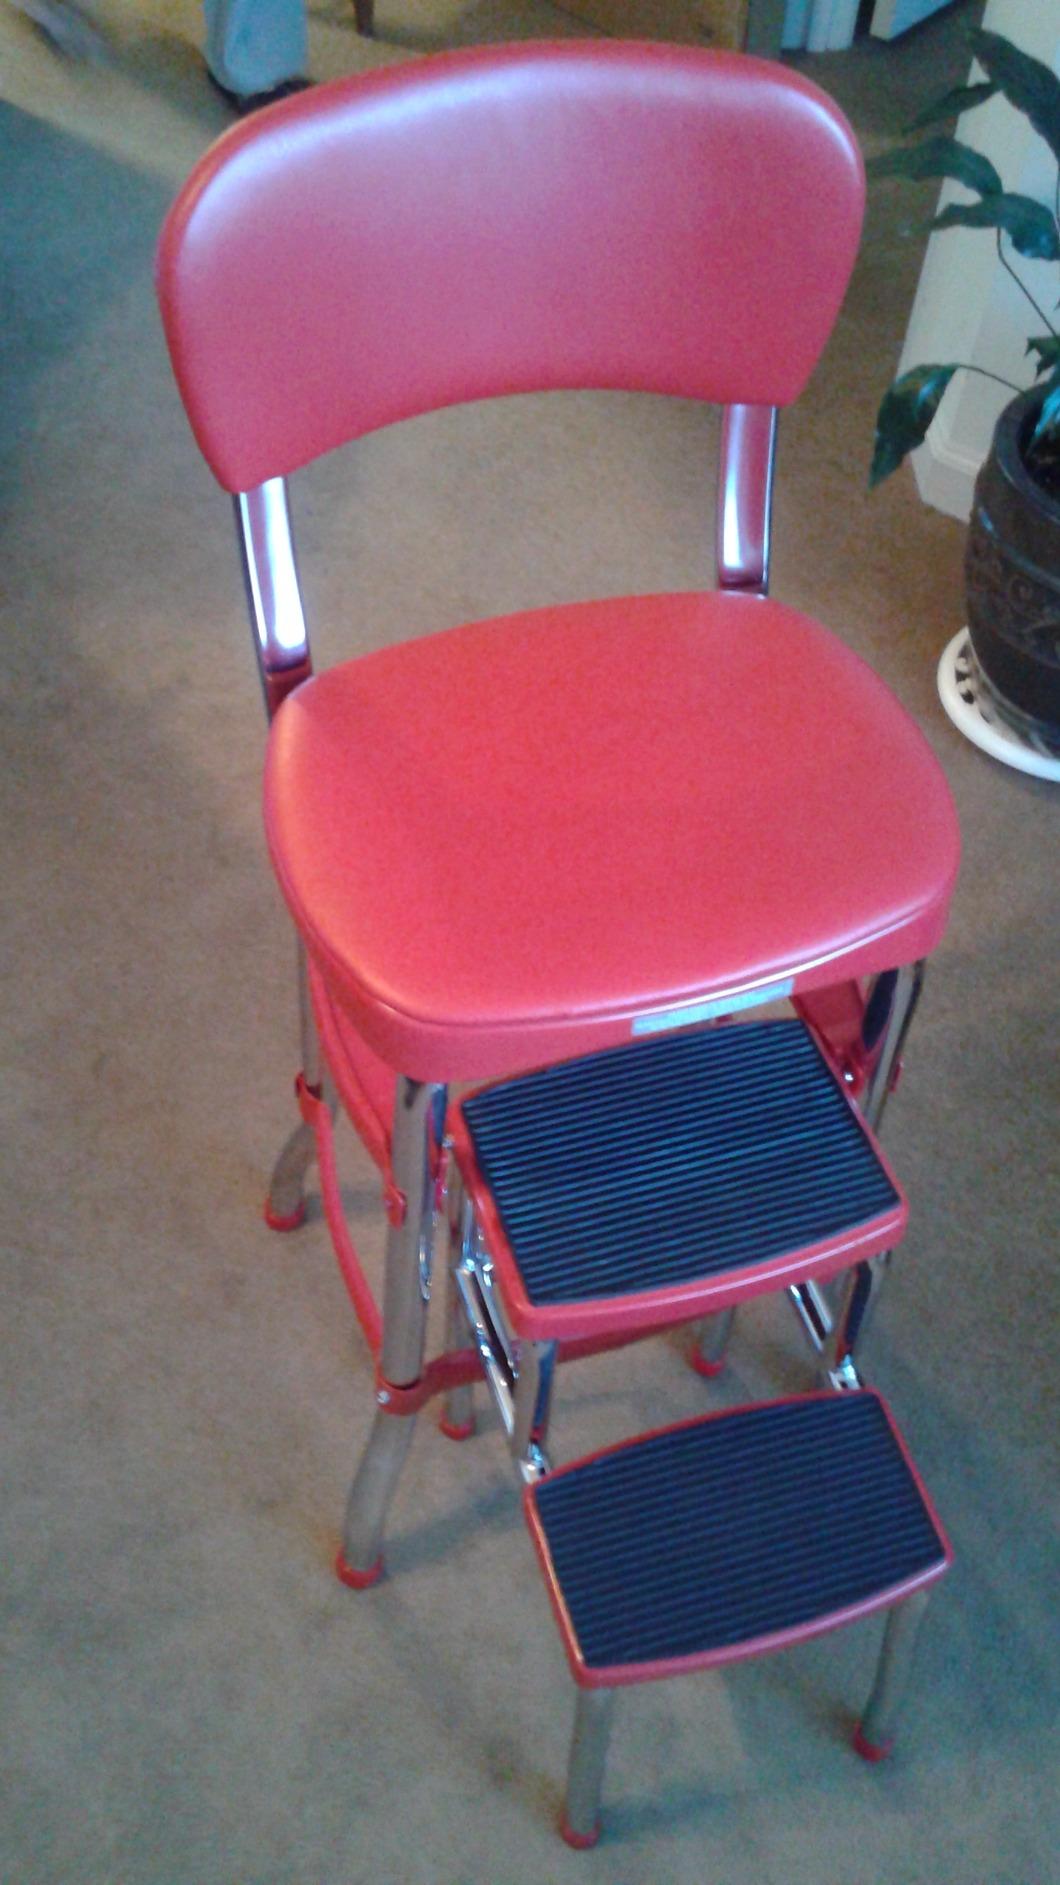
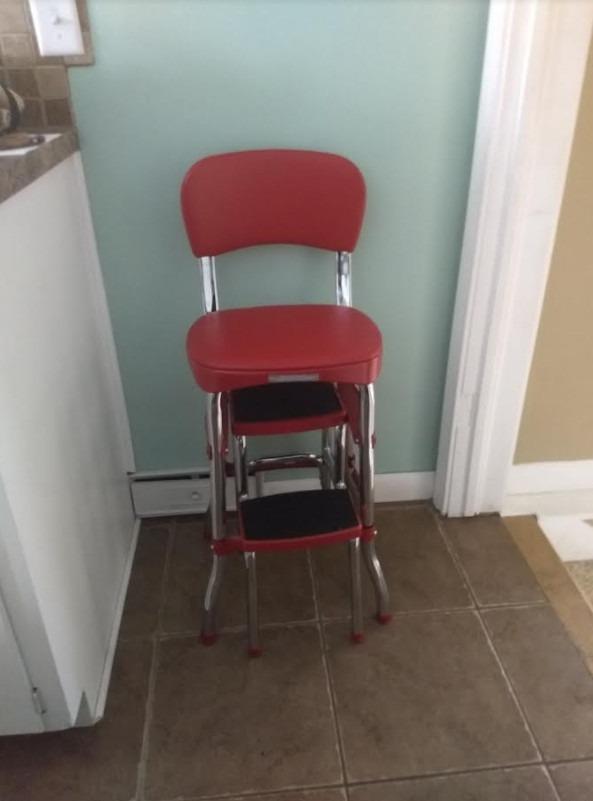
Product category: items_chair
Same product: yes